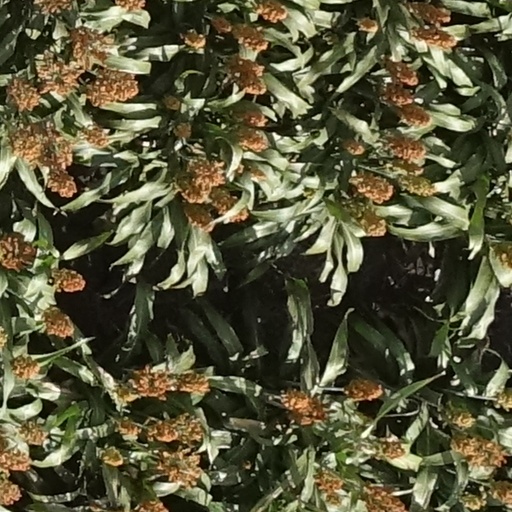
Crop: sorghum